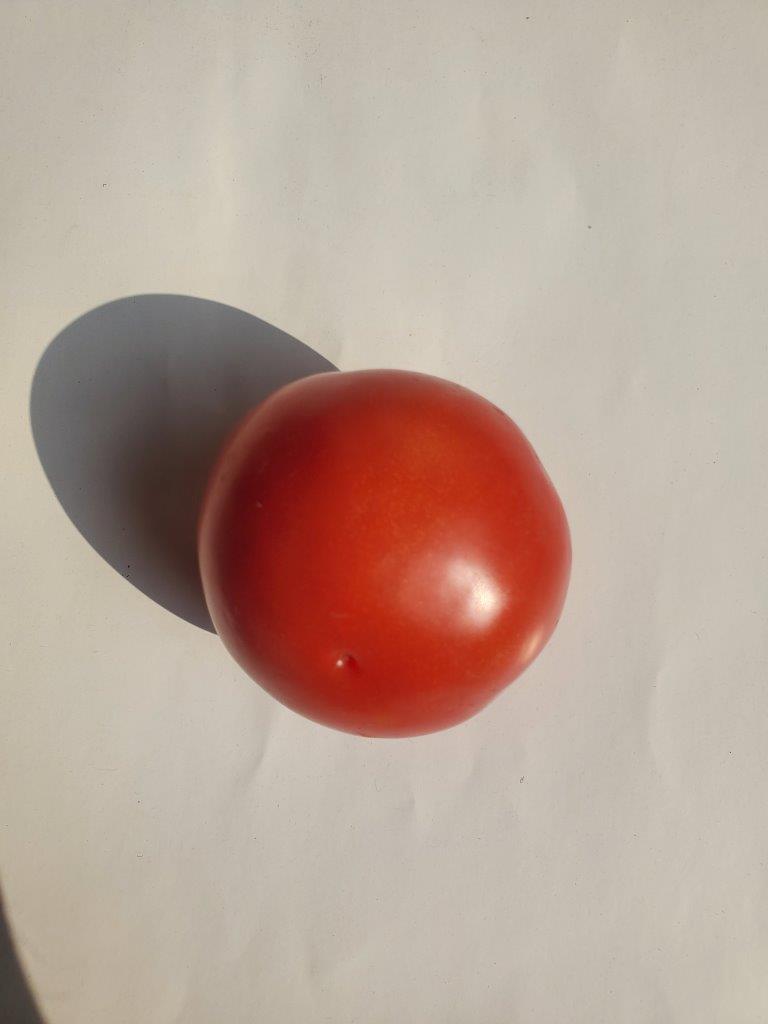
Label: Fresh